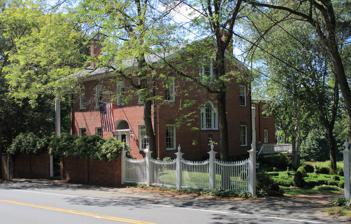
Building: Gen. George Cowles House
Country: United States of America
Year built: 1803
Historic house in Connecticut, United States United States historic place Gen. George Cowles House U.S. National Register of Historic Places U.S. Historic district Contributing property Show map of Connecticut Show map of the United States Location 130 Main Street, Farmington, Connecticut Coordinates 41°43′3″N 72°50′9″W / 41.71750°N 72.83583°W / 41.71750; -72.83583 Area 5.5 acres (2.2 ha) Built 1803 ( 1803 ) Architectural style Early Republic, Jeffersonian Classicism Part of Farmington Historic District ( ID72001331 ) NRHP reference No. 82004400 Significant dates Added to NRHP May 11, 1982 Designated CP March 17, 1972 The Gen. George Cowles House , also known as the Solomon Cowles House , is a historic house at 130 Main Street in Farmington , Connecticut .  Built in 1803, it is a prominent local example of Federal style architecture in brick, built for a prominent local family.  The house was listed on the National Register of Historic Places on May 11, 1982. Description and history The George Cowles House is located on the northwest side of Main Street ( Connecticut Route 10 ) in geographically central Farmington, between Smith Drive and Pearl Street.  It is a roughly square 2 + 1 ⁄ 2 -story brick structure, four bays wide, with a side-gable roof and a rear two-story ell.  The main entrance is slightly recessed in the load-bearing brick wall, and is flanked by sidelight windows and topped by a semi-elliptical transom window.  The side elevation is notable for a pair of Palladian windows in the central bay, which are set higher than the flanking sash windows.  The south elevation, facing the garden, has as particularly elaborate Jeffersonian portico. The house was built 1803 for George Cowles , around the time of his marriage, by his father Solomon, a wealthy merchant.  Both father and son were prominent in town affairs.  The son did not have the business acumen of the father, and lost the house in foreclosure to a wealthy relative.  Although a number of the building's owners subdivided its larger chambers to increase the number of bedrooms, these changes have generally been reversed. See also National Register of Historic Places listings in Hartford County, Connecticut References